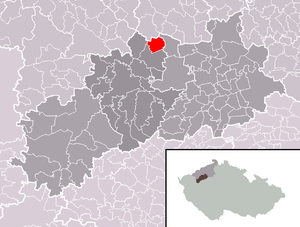
Blažim est une commune du district de Louny, dans la région d'Ústí nad Labem, en Tchéquie. Sa population s'élevait à 246 habitants en 2018.